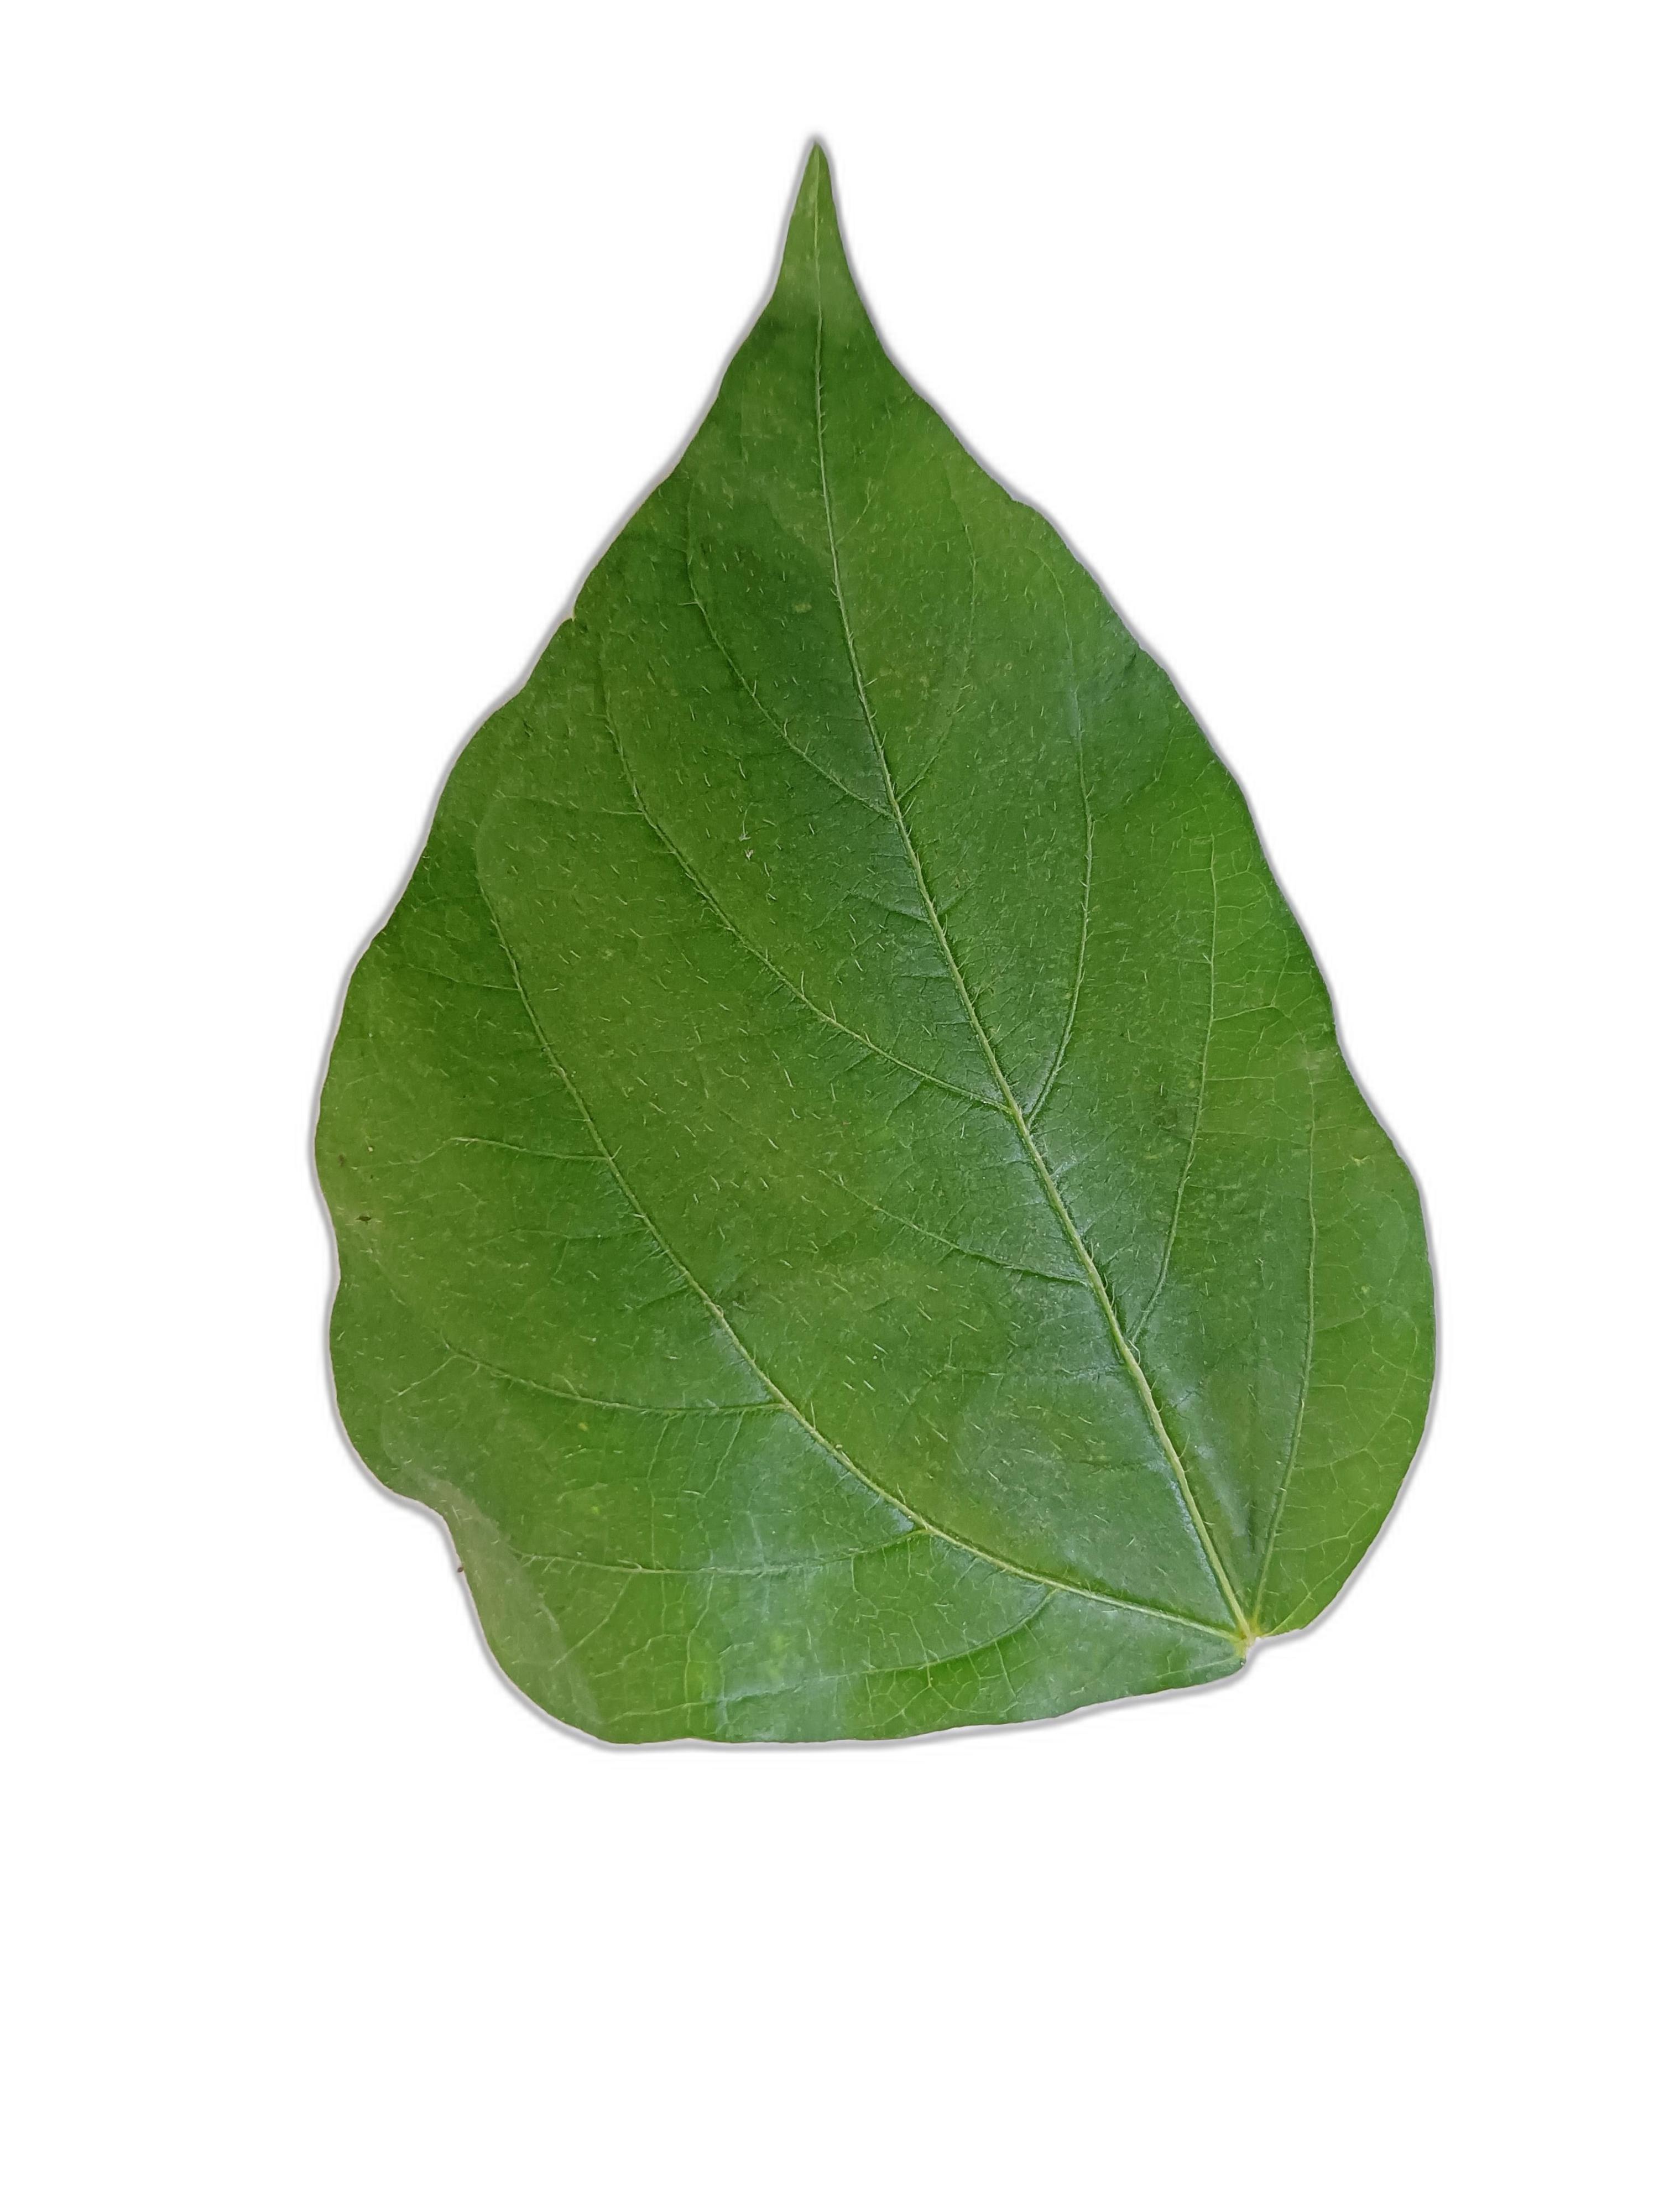
Label: Healthy